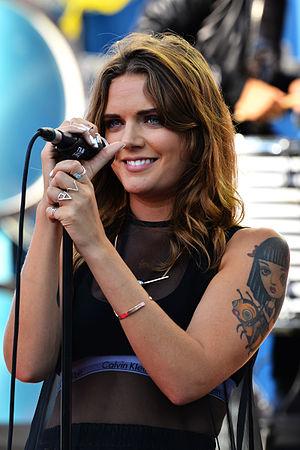
Tove Lo, de son vrai nom Tove Ebba Elsa Nilsson, née le 29 octobre 1987 à Stockholm, est une auteure-compositrice-interprète suédoise.